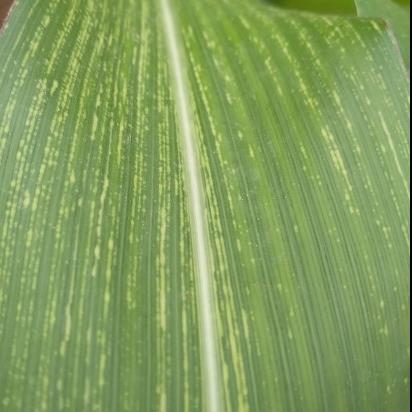
Crop: Maize
Condition: stripe-d